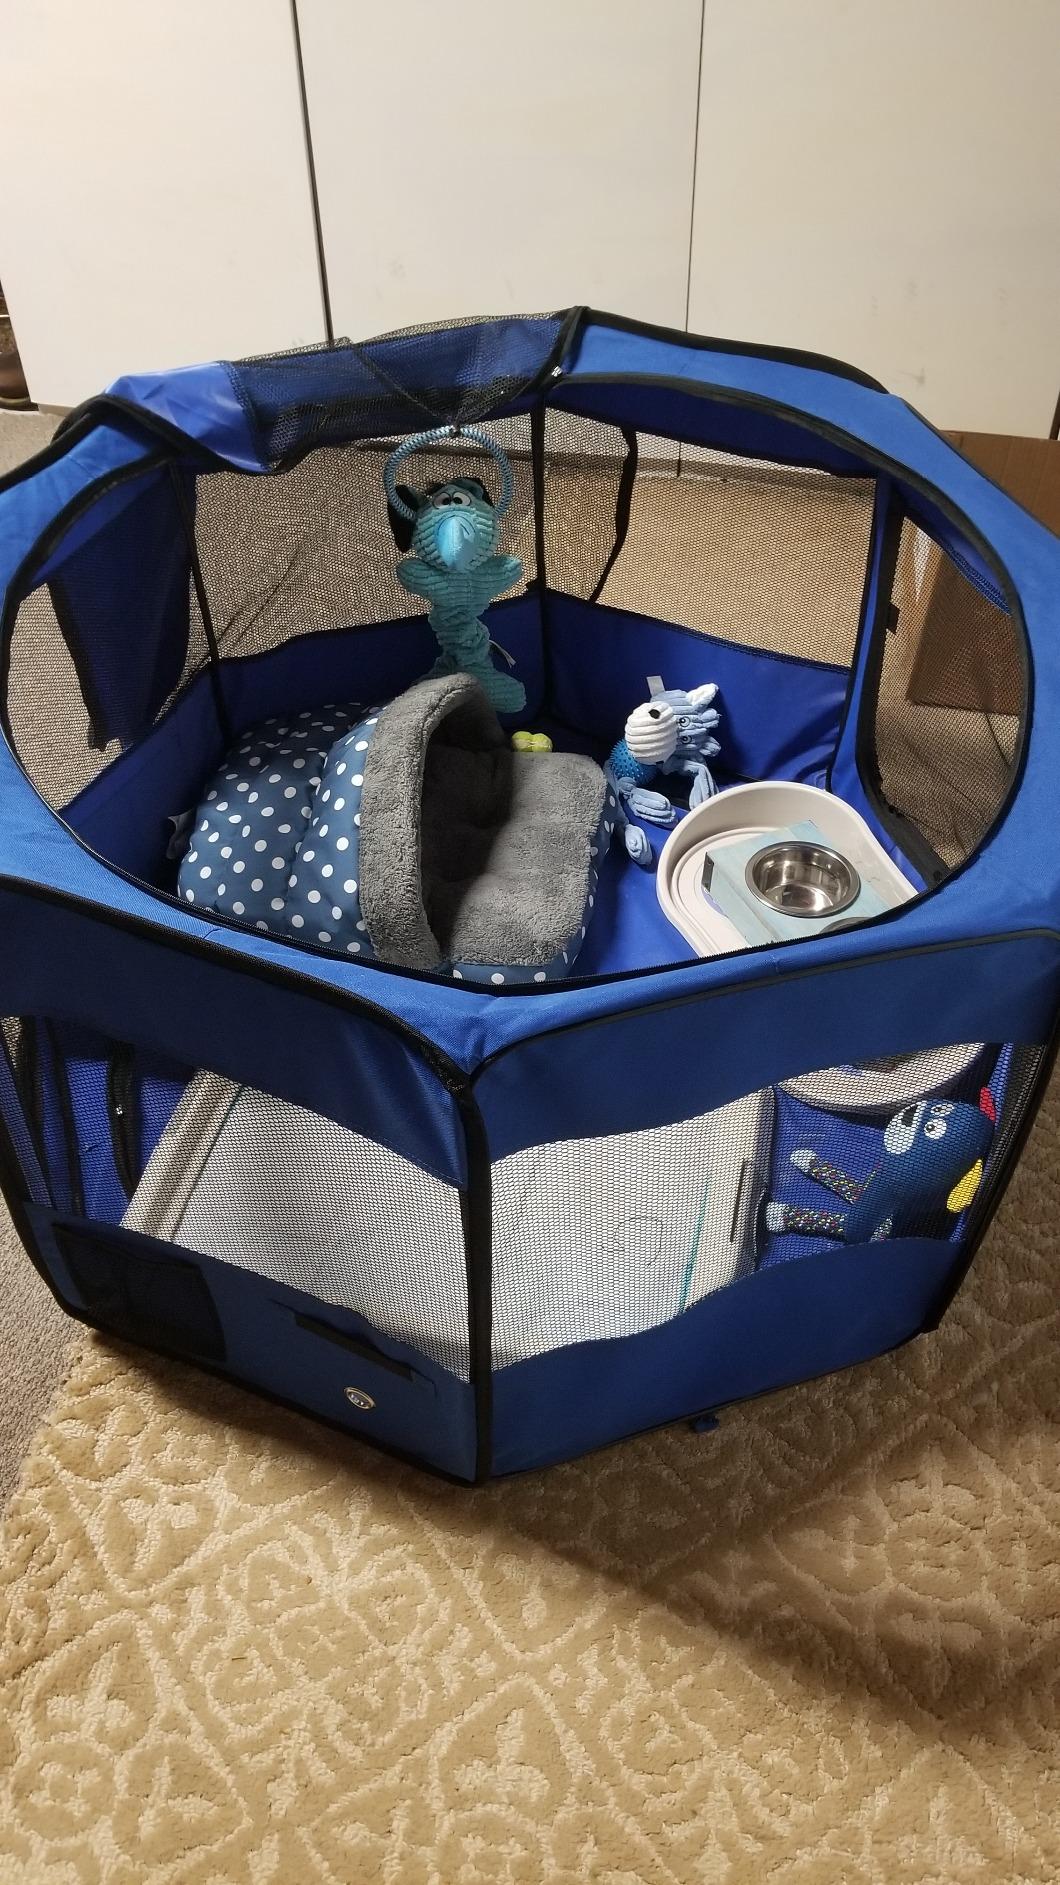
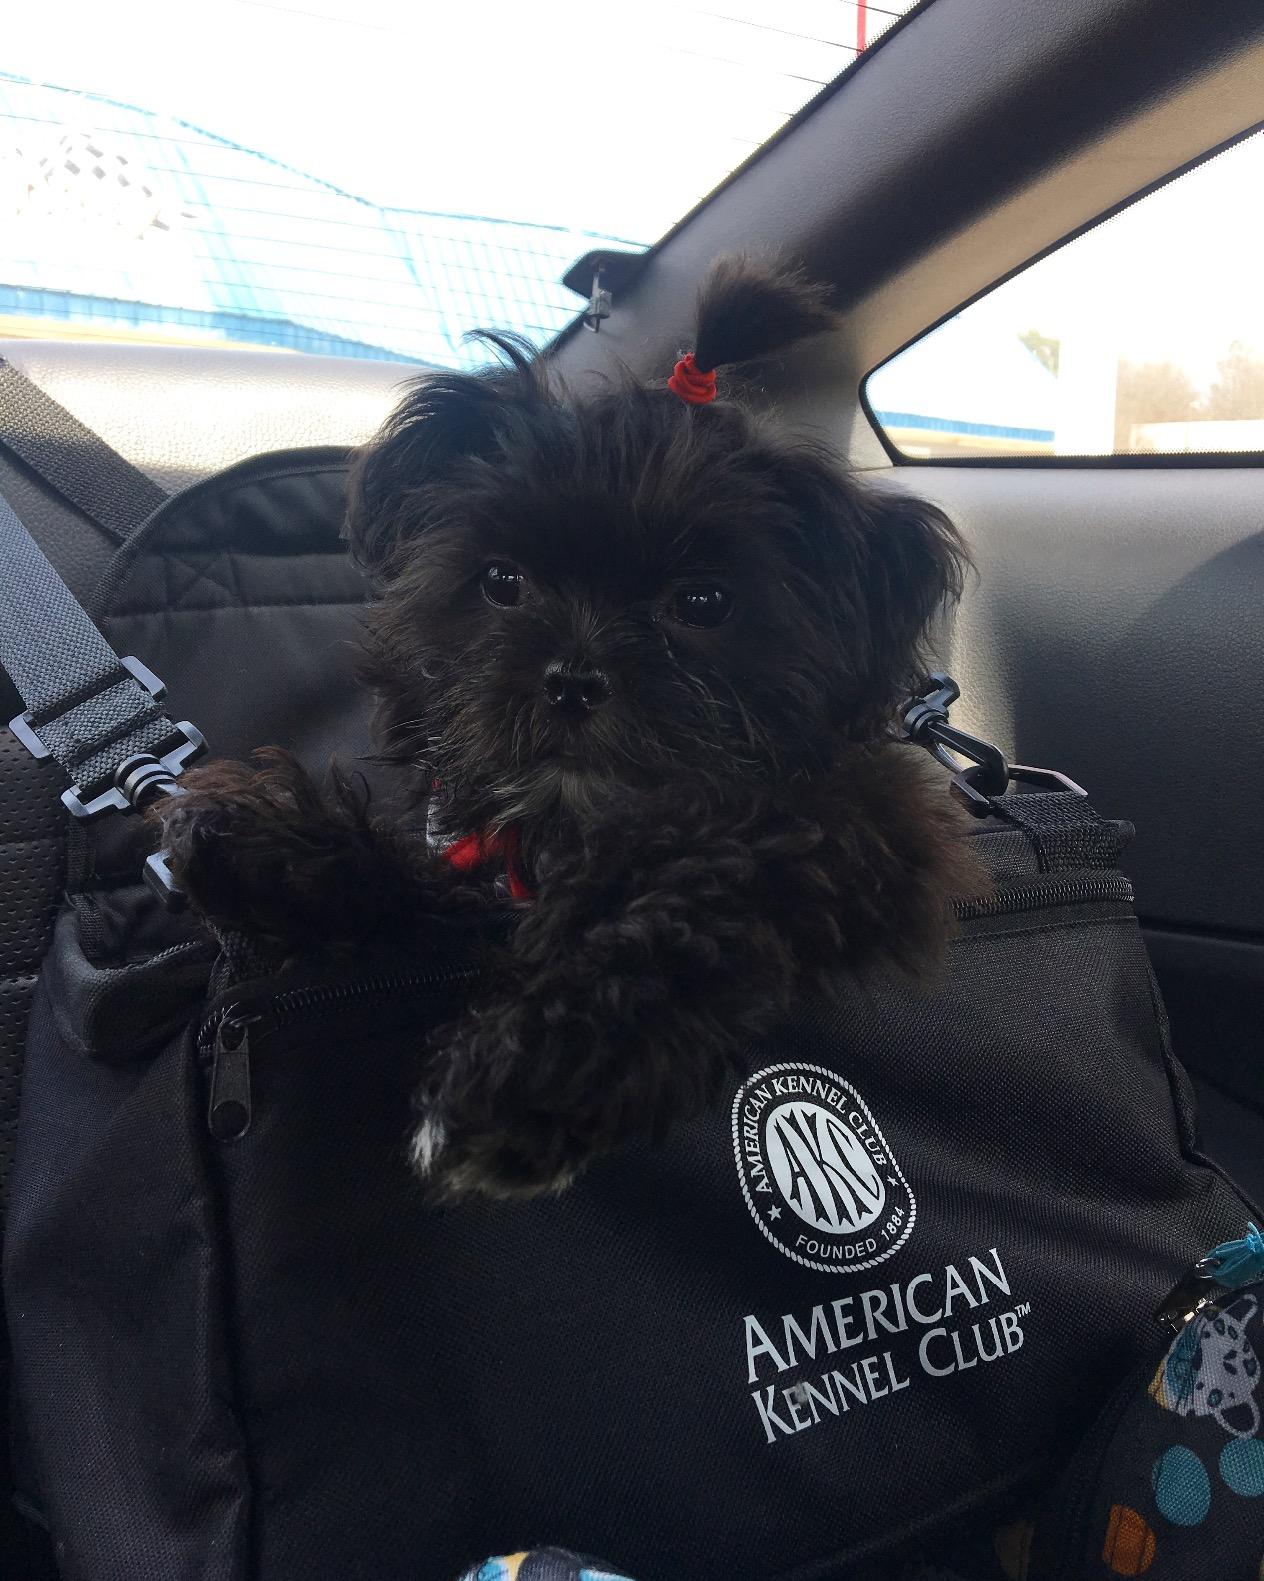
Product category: items_kennel
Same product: no